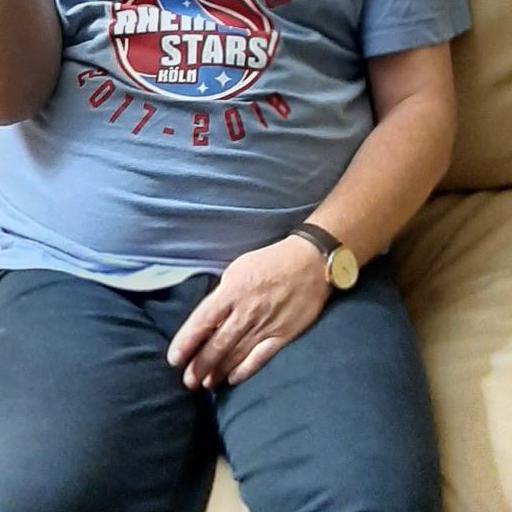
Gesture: no_gesture